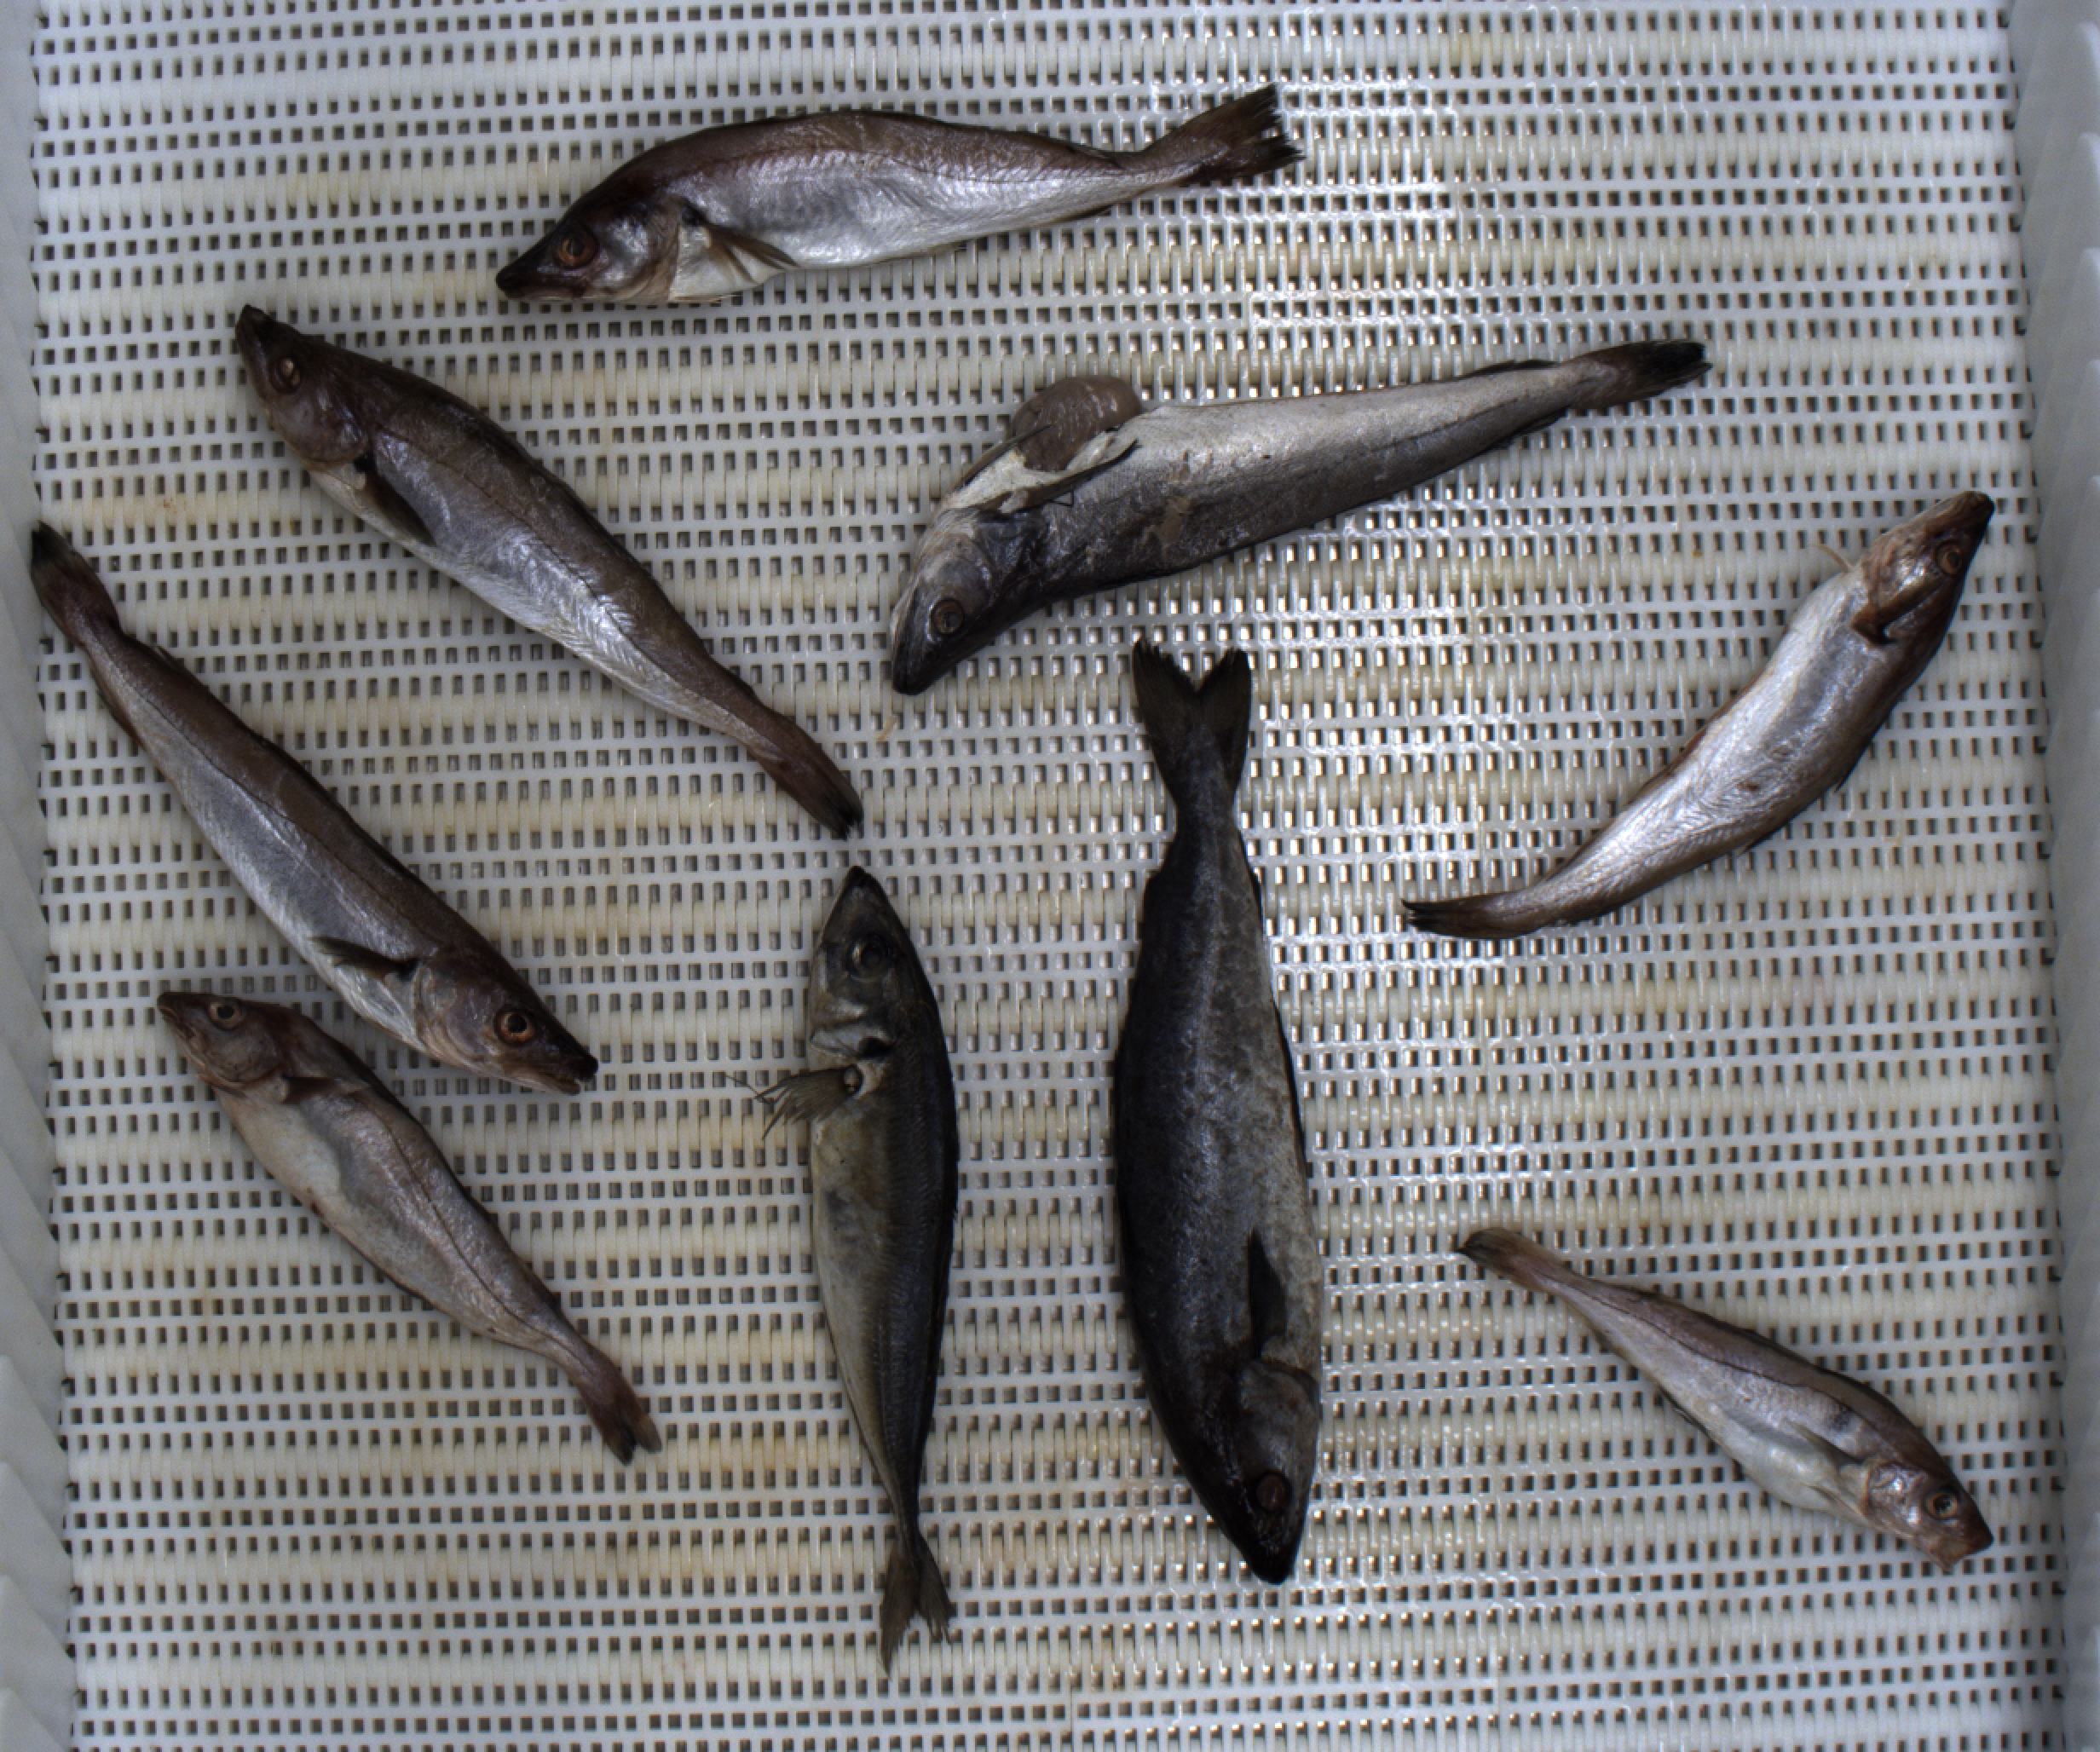
Total fish: 9
Cod: 0
Haddock: 2
Whiting: 4
Hake: 1
Horse mackerel: 1
Saithe: 1
Other: 0